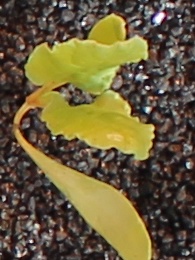
Label: Sugar beet